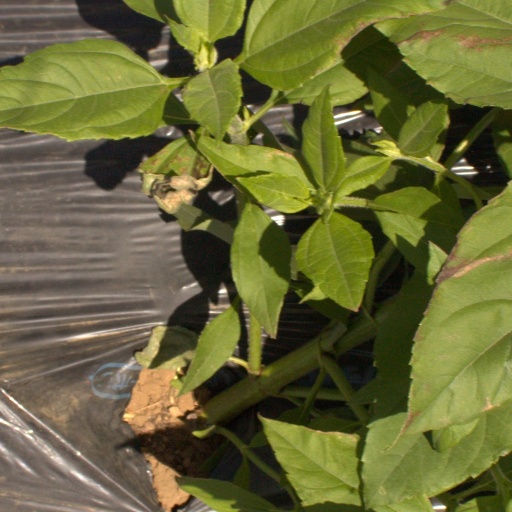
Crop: Jerusalem artichoke